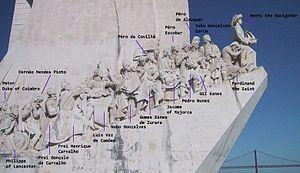
Le Padrão dos Descobrimentos est un monument érigé à la mémoire des navigateurs portugais des XVᵉ et XVIᵉ siècles et du prince Henri le Navigateur.